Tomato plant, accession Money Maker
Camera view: vertical (180 deg); turntable rotation: 210 degrees
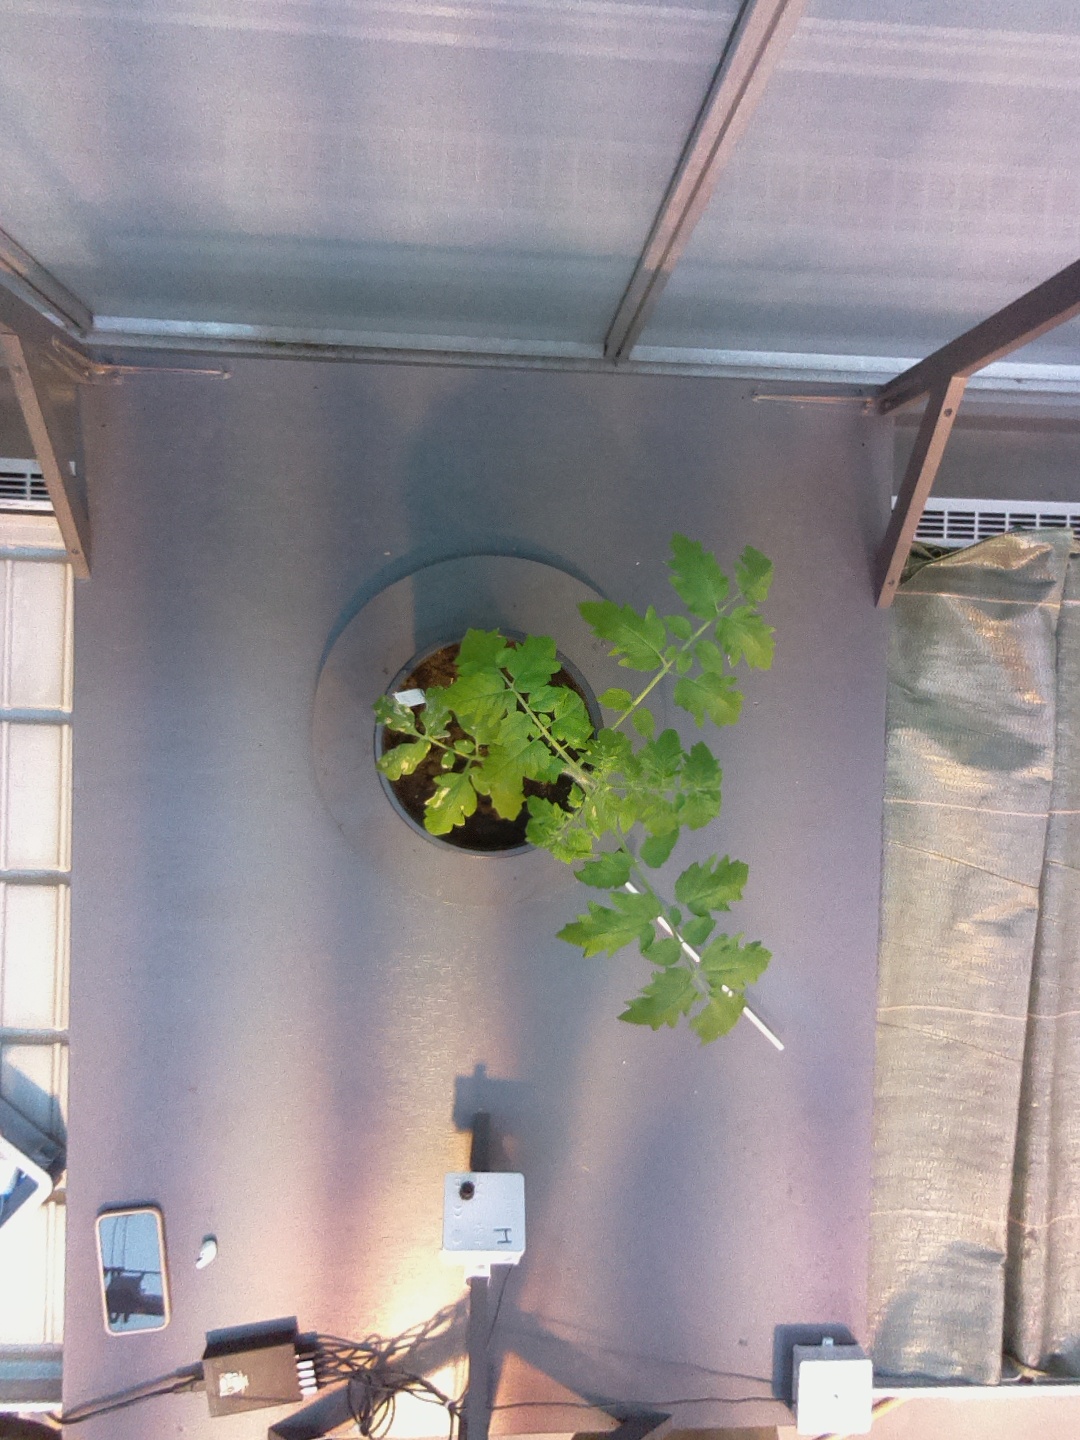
BBCH growth stage 14: 8 of true leaves visible